St Peter's Collegiate Church

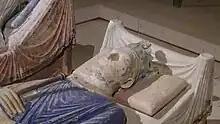
Effigy of Henry II at Fontevraud Abbey

Stephen was forced to agree that he would be succeeded by Matilda's son, Henry Plantagenet, at that time already Duke of Normandy and Duke of Aquitaine. Even before he succeeded to the throne, Henry issued a charter in which he described the church at Wolverhampton as "my chapel", restored all its privileges from the time of Henry I, and recognised it as free from secular taxation.